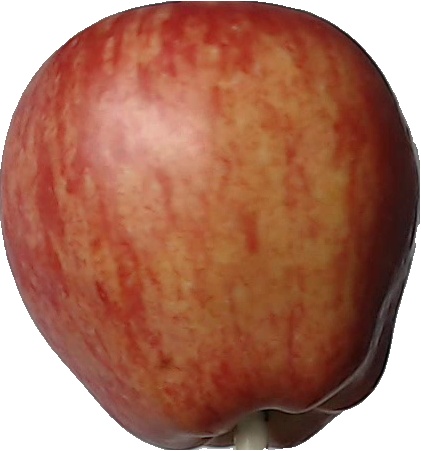
Label: apple_red_1